1957 Aquila Airways Solent crash

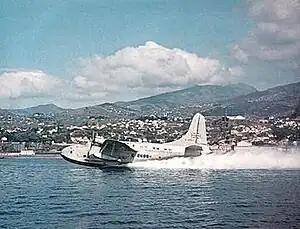
Aquila Airways Short Solent G-AKNU

The 1957 Aquila Airways Solent crash occurred on the Isle of Wight in England on 15 November. With 45 lives lost, at the time it was the second worst aircraft accident within the United Kingdom, then at the time the worst ever air disaster to occur on English soil.